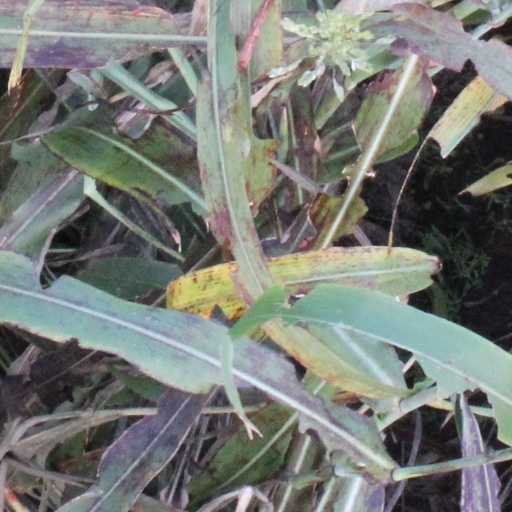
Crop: sorghum